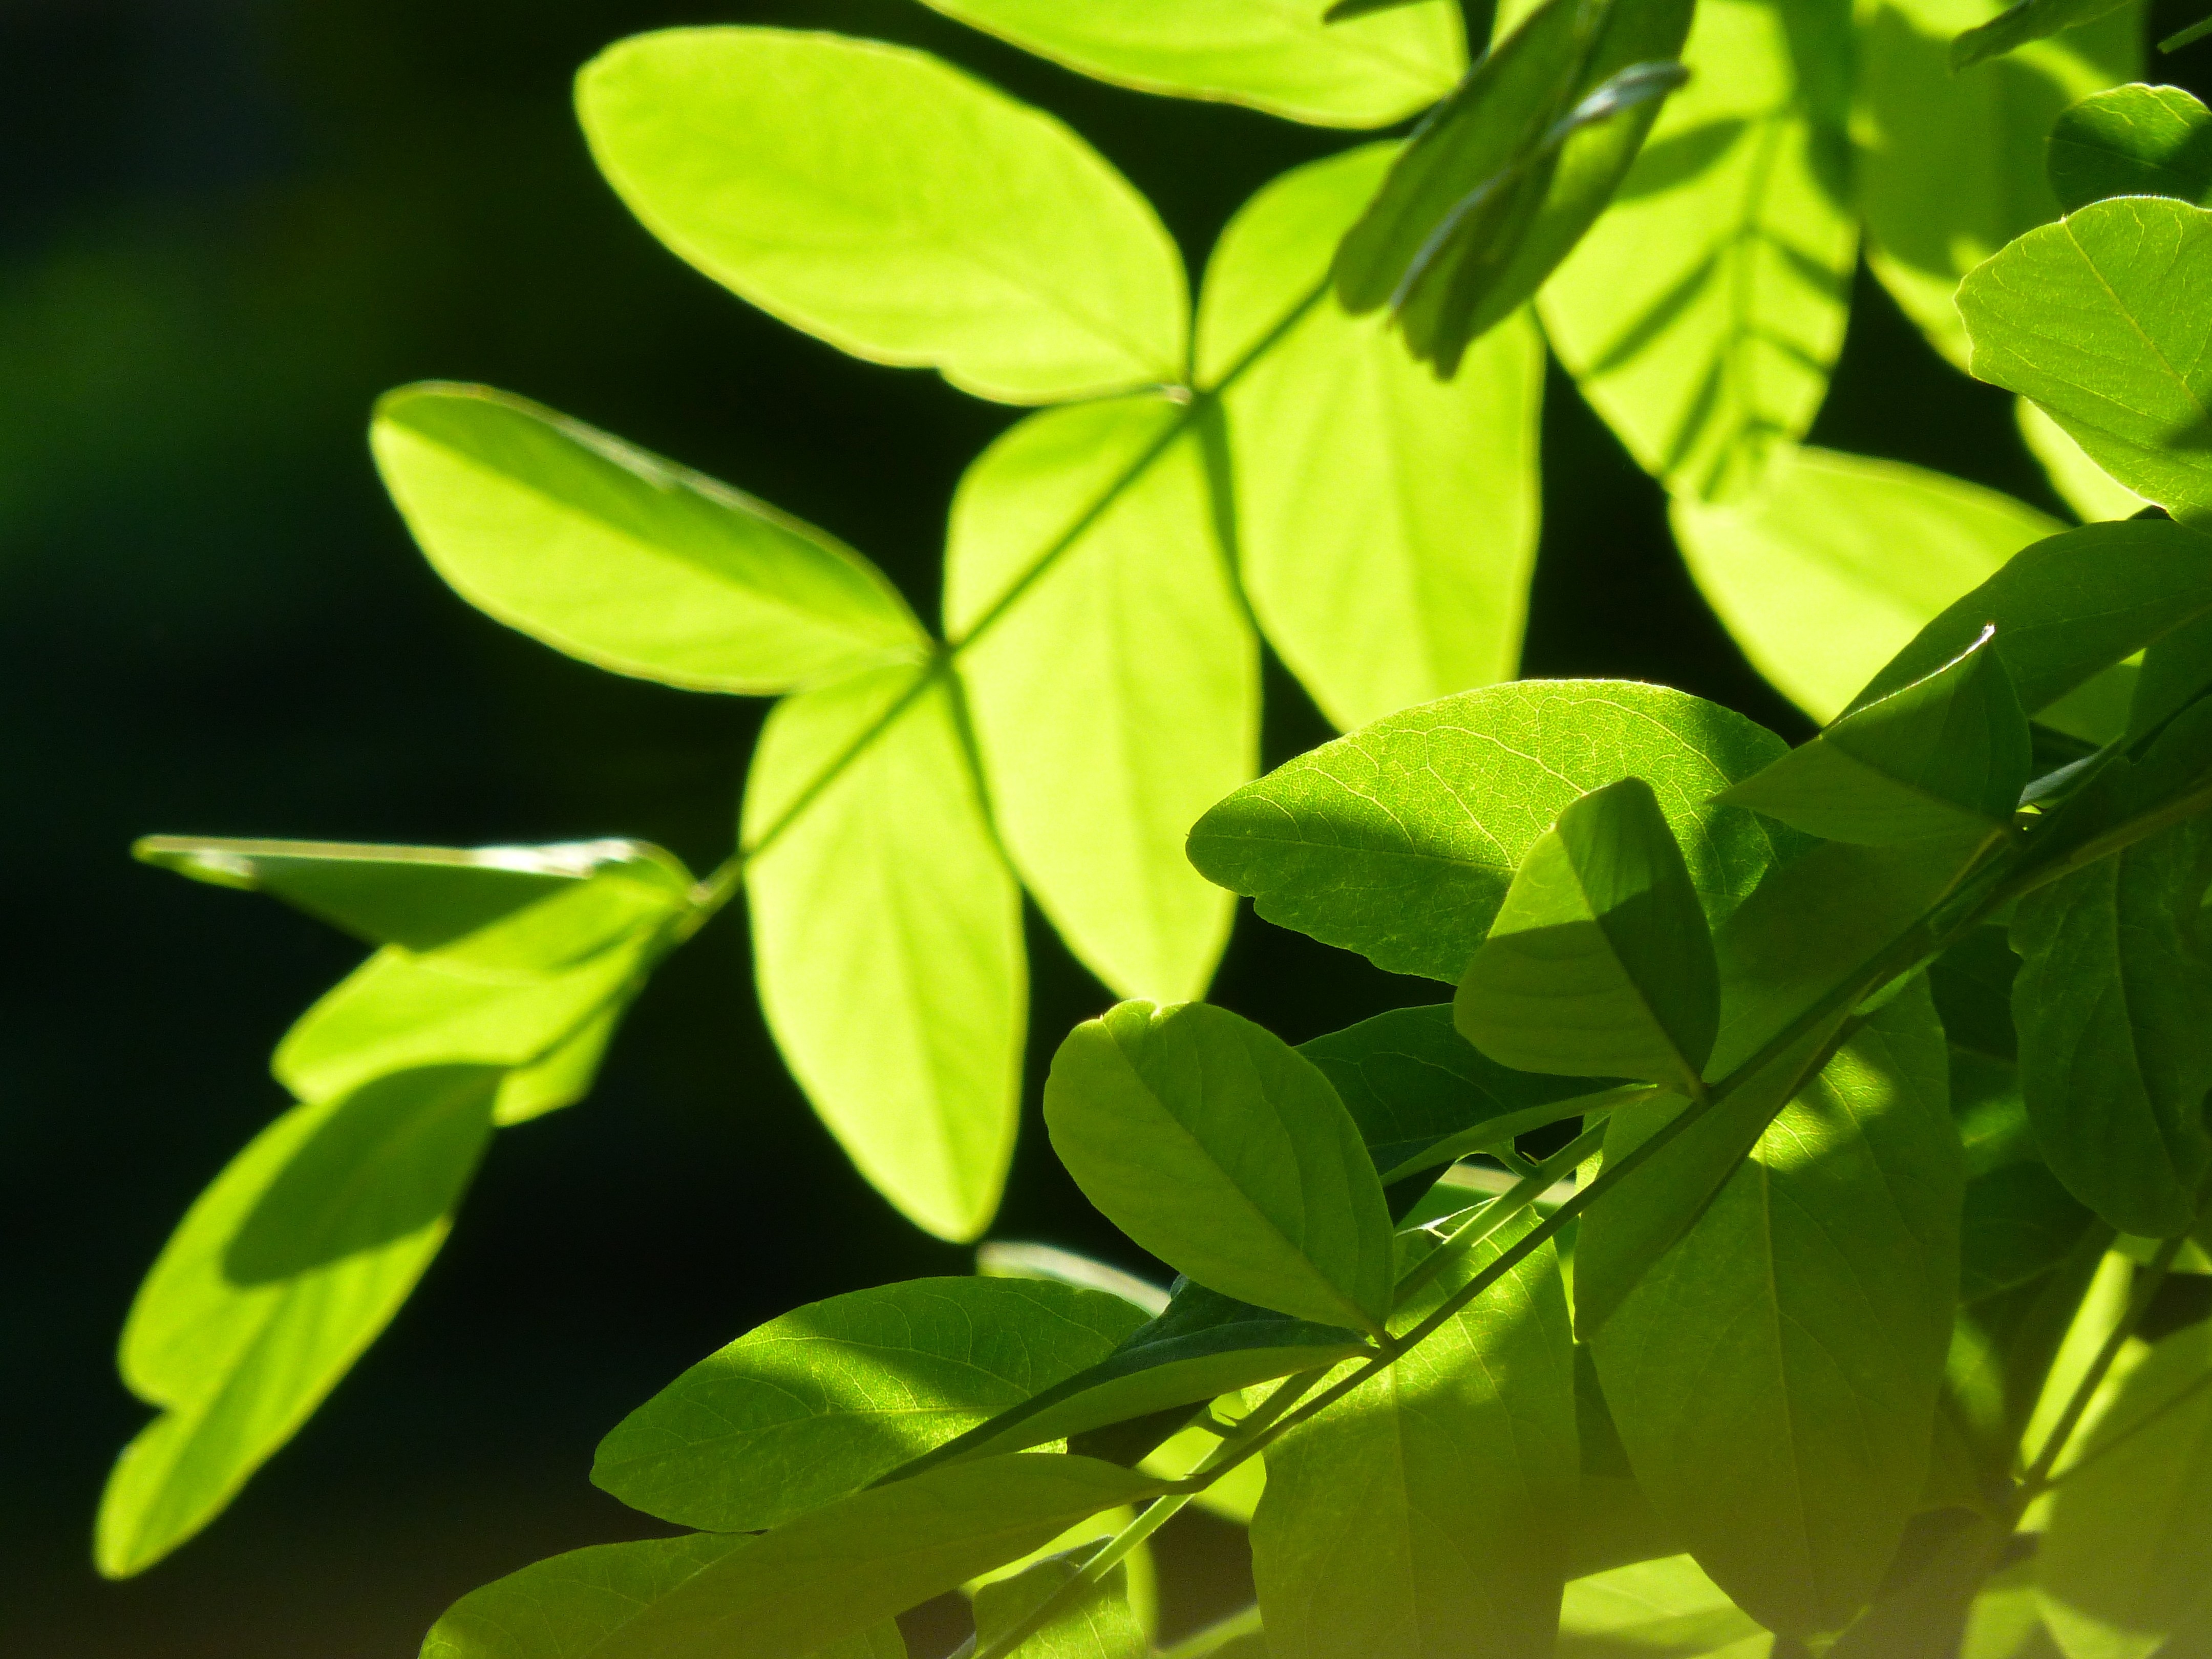
tree, branch, plant, leaf, flower, food, green, produce, flora, shrub, the leaves, flowering plant, maidenhair tree, woody plant, land plant